Bravely Default II

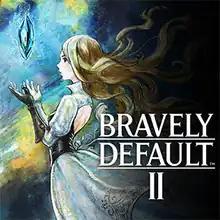
Promotional artwork

Bravely Default II is a role-playing video game developed by Claytechworks and published by Square Enix. It was released worldwide for the Nintendo Switch on February 26, 2021, with Nintendo publishing the game on the platform outside of Japan, and was released for Windows on September 2, 2021. It is the third main installment in the "Bravely" series, following the original "Bravely Default" and its direct sequel "," both originally released on the Nintendo 3DS. It features a separate story, setting, and cast of characters.